GOG.com

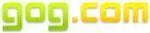
Logo from 2008 to 2014

GOG.com (formerly Good Old Games) is a digital distribution platform for video games and films. It is operated by GOG sp. z o.o., a wholly owned subsidiary of CD Projekt, based in Warsaw, Poland. GOG.com delivers DRM-free video games through its digital platform for Microsoft Windows, macOS and Linux.